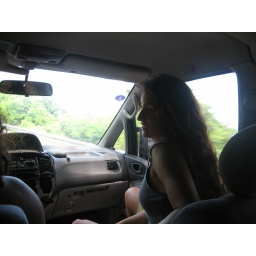
DB= dog bite, nick name for the surfer girl who got attacked by 3 dogs and wounded in the leg.